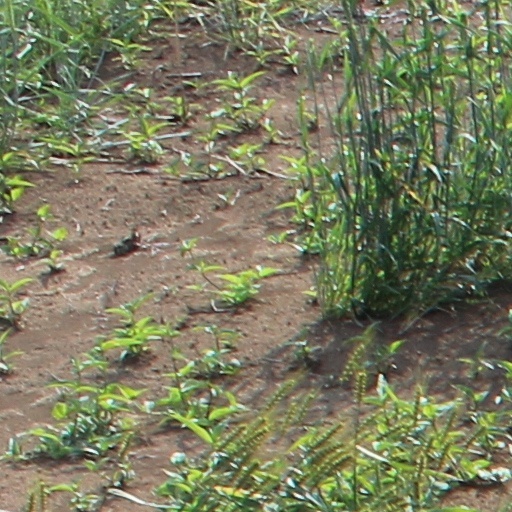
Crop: wheat